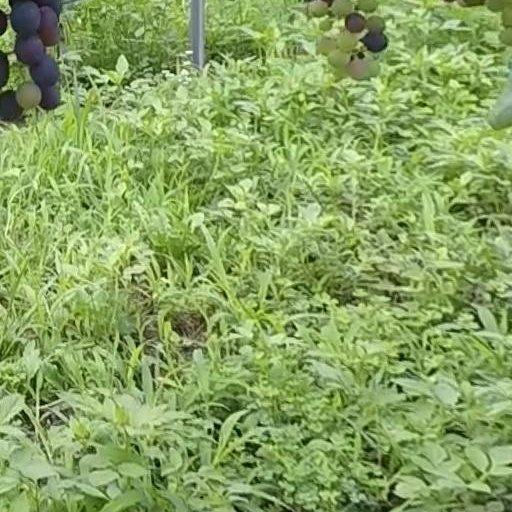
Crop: grape